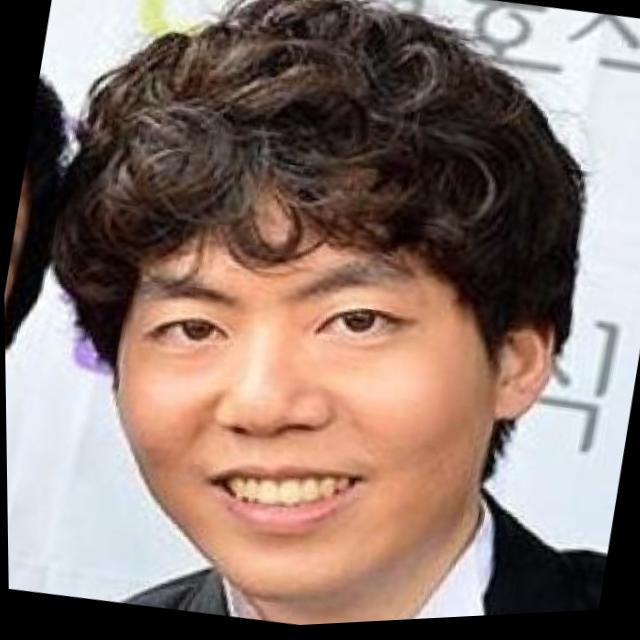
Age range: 45-64